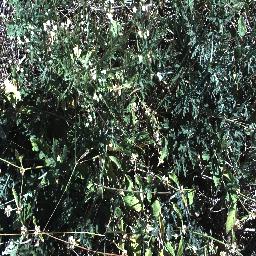
Label: parthenium